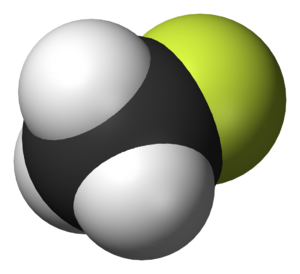
Fluorometan
Model af et Flourmetan-molekyle med et kulstofatom (sort), tre brintatomer (hvide) og ét flouratom (grønt).
Fluorometan er en ikke-giftig, ved standard temperatur og atmosfærisk tryk brændbar gas. Flourmetan kan antage væskeform. Flourmetan består af kulstof, brint og flour og har den kemiske formel CH₃F. Navnet afspejler, at stoffet er er baseret på metan, hvor et brintatom er blevet udskiftet med flour. Det bliver brugt til at fremstille halvledere og andet elektronik.